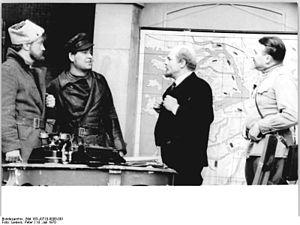
Nikolaï Fiodorovitch Pogodine, nom de plume de Nikolaï Fiodorovitch Stoukalov, est un dramaturge soviétique, né le 3 novembre 1900 à Goundorovskaïa, dans la province du Don, mort le 19 septembre 1962 à Moscou. Dramaturge emblématique du réalisme socialiste et chantre du régime soviétique, il est notamment l'auteur d'une trilogie sur Lénine.